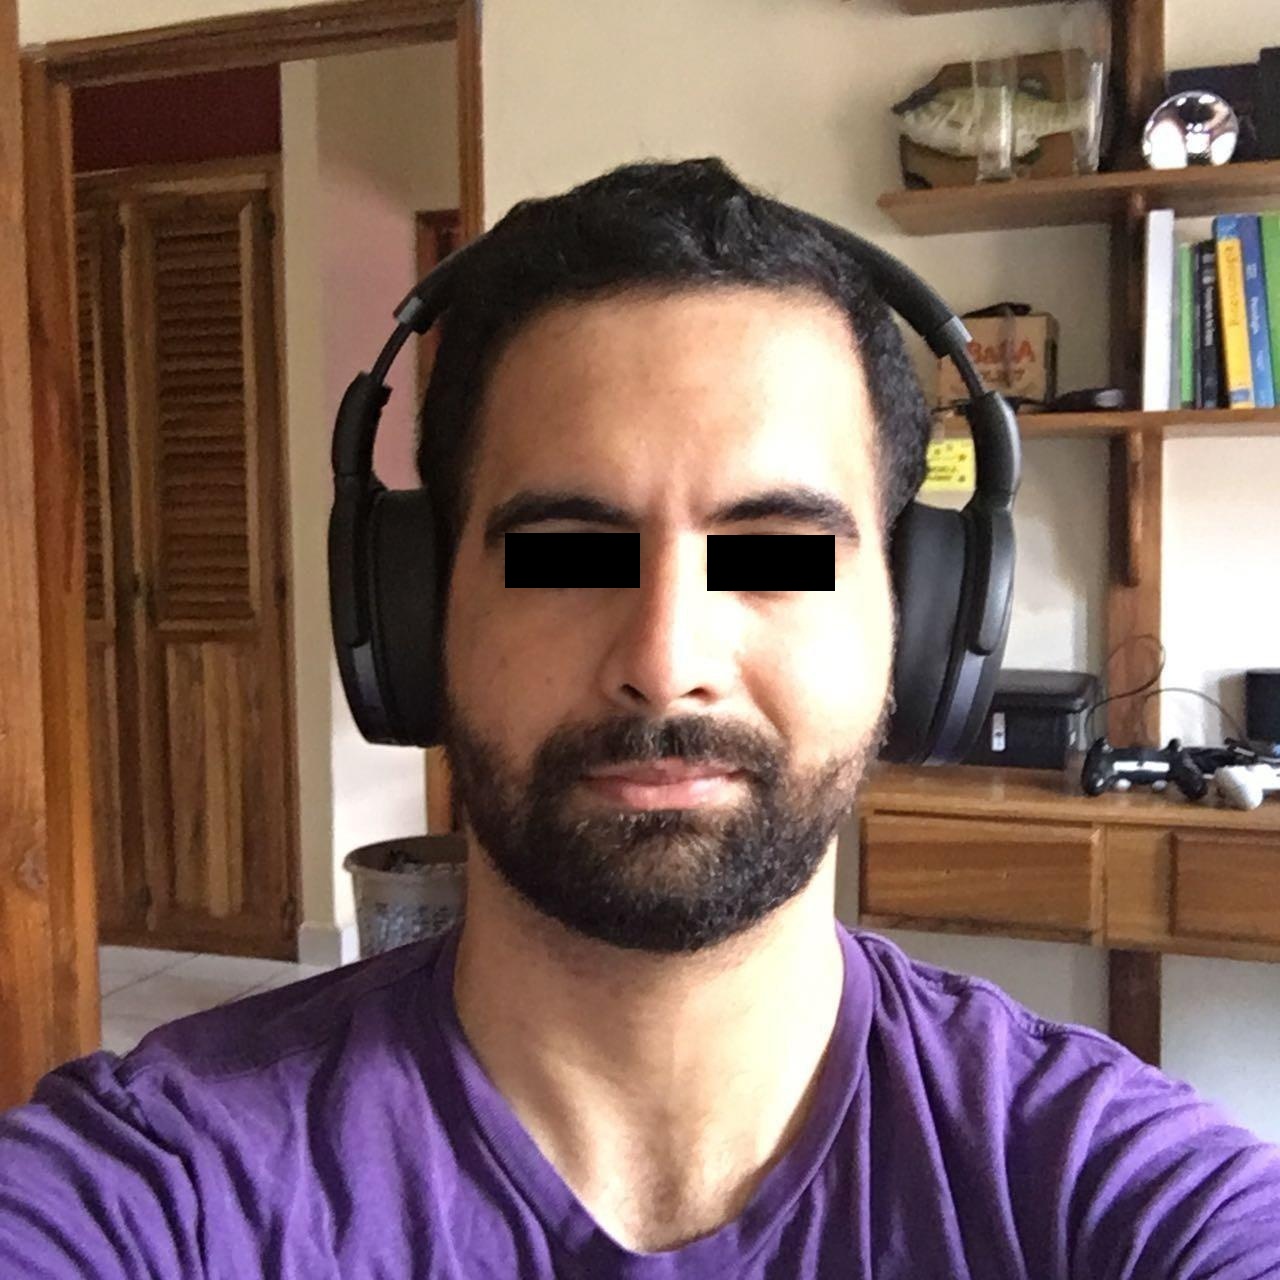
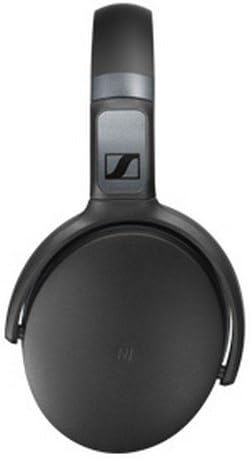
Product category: headphones
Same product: yes